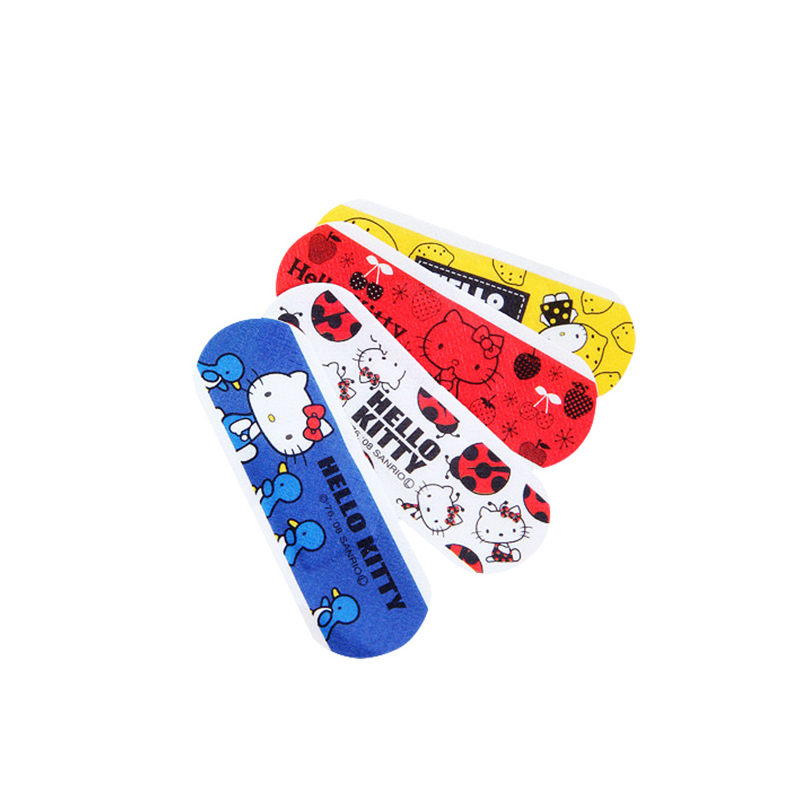
Label: trash